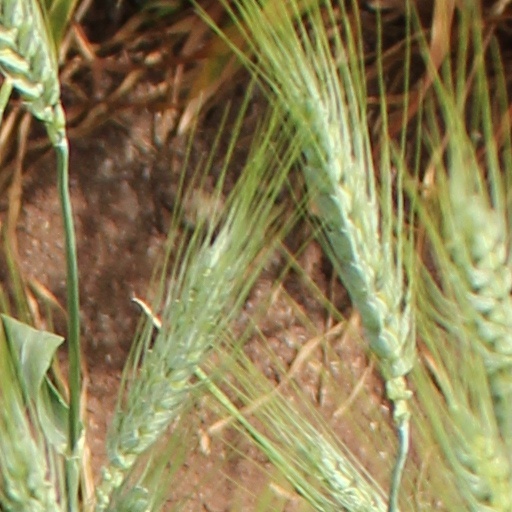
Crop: wheat